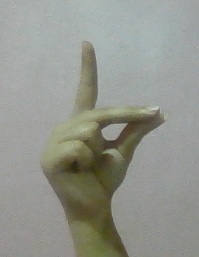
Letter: ta